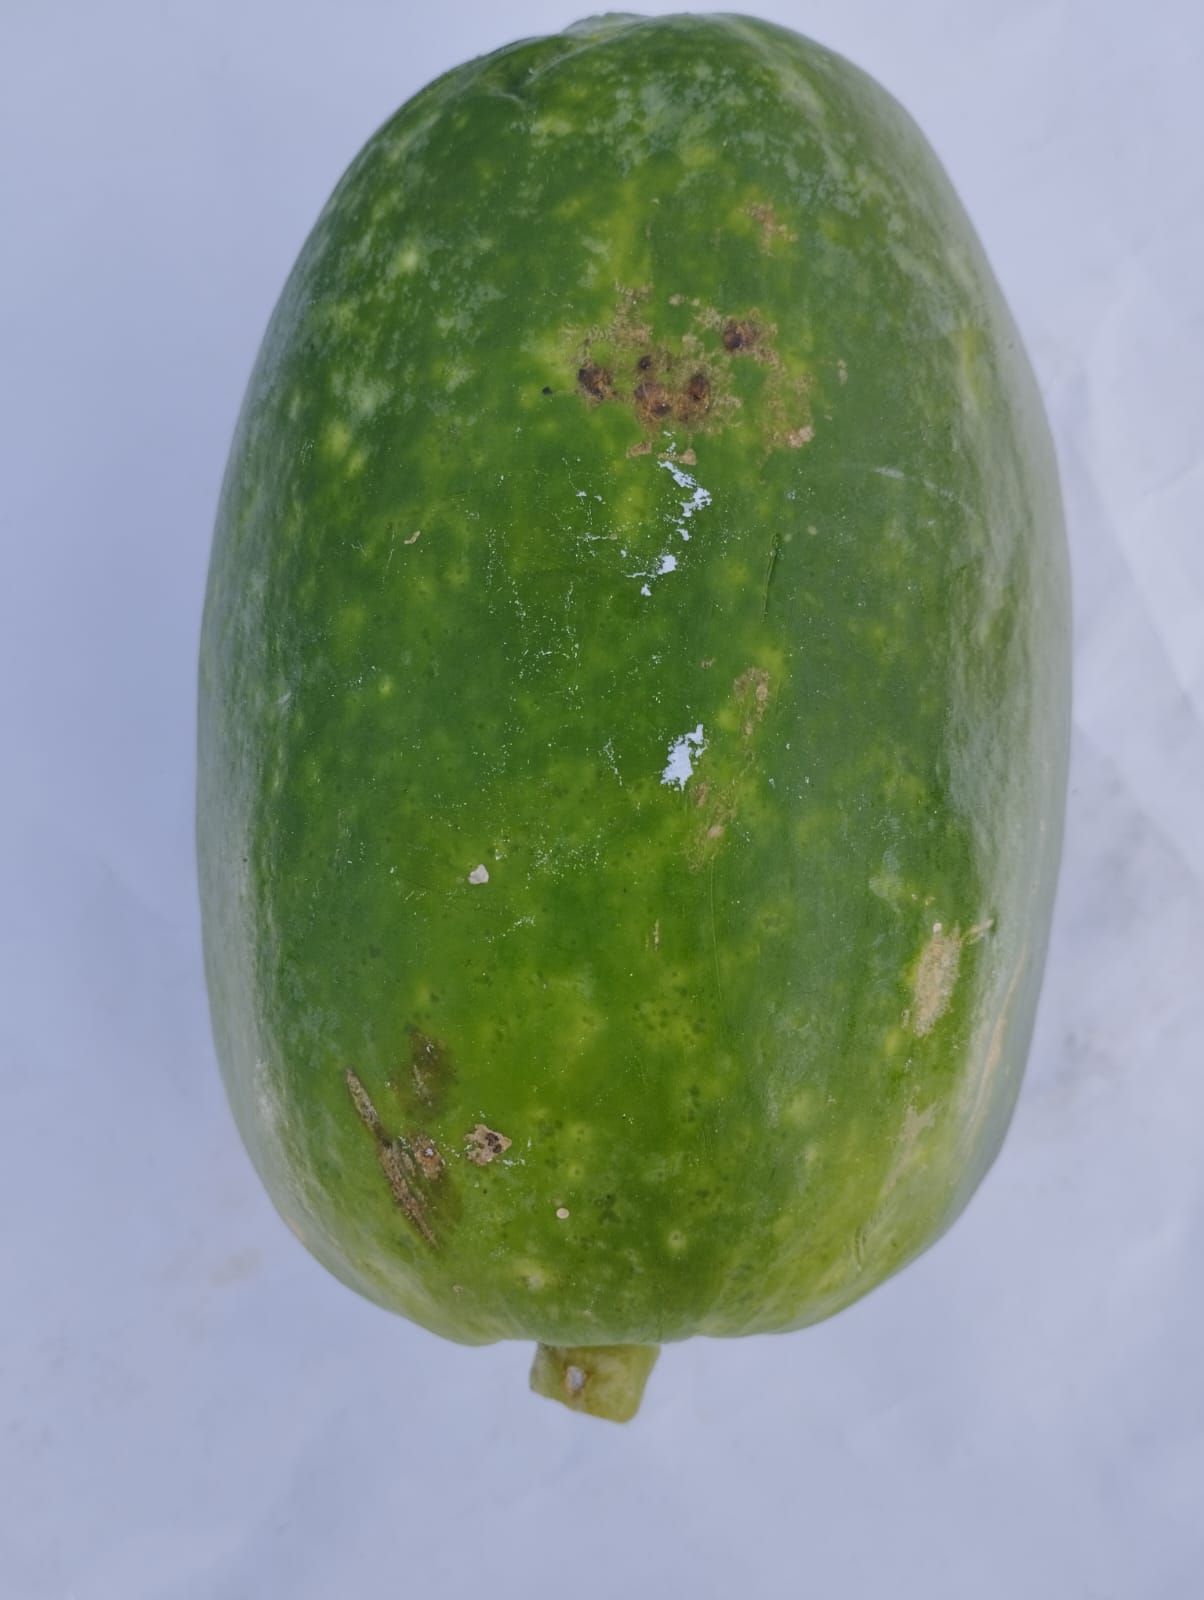
Label: Carica Papaya